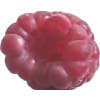
Label: raspberry